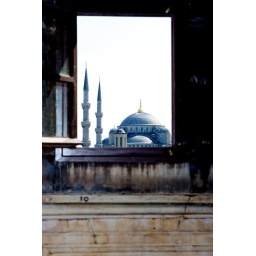
A window on the second floor of the Hagia Sophia, quite near the mosaic of Christ if I recall.